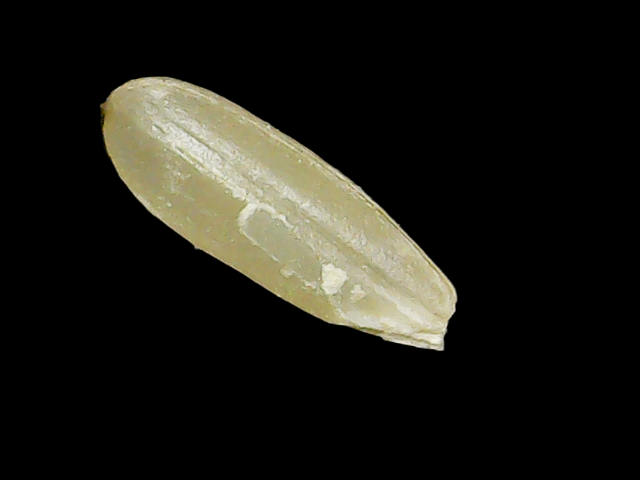
Rice variety: Binadhan17